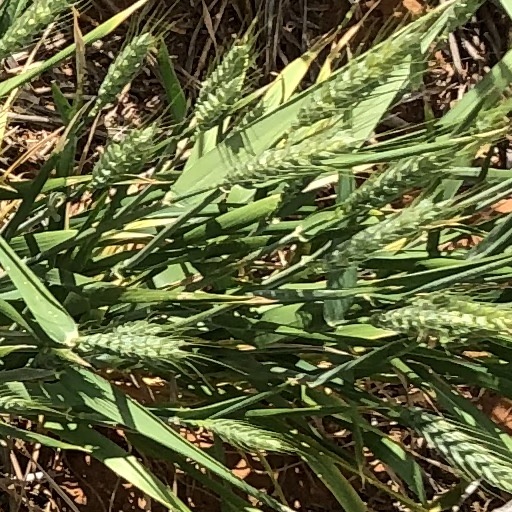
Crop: wheat